Isofoton

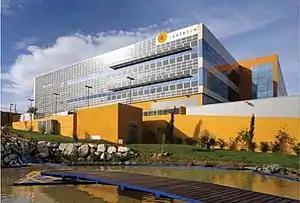

Isofoton started its manufacturing in an industrial warehouse at the Industrial State Santa Teresa, property of Antonio Luque's family, in the outskirts of Málaga. There it would gradually scale its manufacturing capacity up to 50MW/yr distributed over a total 4120m surface. In 2006, at the cusp of its progress, it moved its facilities to a newly built factory building at the Andalusia Technology Park, also in Málaga, that was inaugurated by King Juan Carlos I. This one had more than 28000m and was planned for a maximum capacity of 200MW/yr. It contained 84kW of building integrated photovoltaics, most of it in glass-glass PV glazings covering its outer walls.